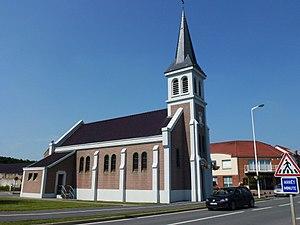
Rouvignies est une commune française, située dans le département du Nord en région Hauts-de-France.